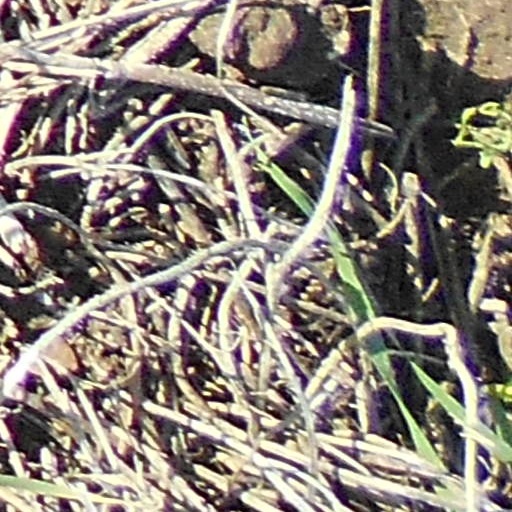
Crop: wheat